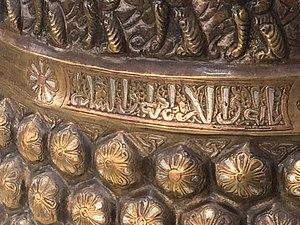
Cartouche en écriture cursive sous les bandeau des lions
Le chandelier aux canards ou chandelier aux canards et aux félins est un objet d'art islamique, en alliage de cuivre martelé et repoussé, orné d'un décor incrusté d'argent et de cuivre rouge. Il a été produit dans le monde iranien médiéval au XIIᵉ siècle, à l'époque des Seldjoukides et des Ghorides. Il s'agit d'un des chefs-d’œuvre du département des Arts de l'Islam du musée du Louvre, conservé sous le numéro d'inventaire OA 6315.